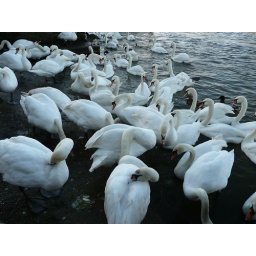
Just outside the fish and chip shop near the bridge in Windsor/Eton.